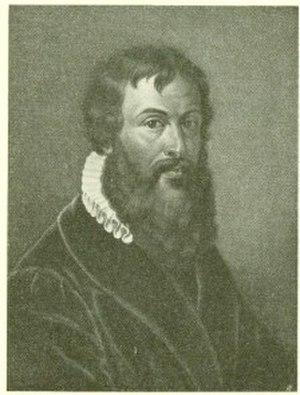
Johannes Gensfleisch zur Laden zum Gutenberg, dit Gutenberg, né vers 1400 à Mayence dans le Saint-Empire romain germanique et mort le 3 février 1468 dans sa ville natale, est un imprimeur dont l'invention des caractères métalliques mobiles en Europe a été déterminante dans la diffusion des textes et du savoir.
Peter Schöffer, né vers 1425 à Gernsheim et mort vers 1503 à Mayence dans le Saint-Empire romain germanique, est un typographe-imprimeur allemand qui perfectionna la presse typographique inventée par Gutenberg. Son habileté technique lui a assuré une place capitale dans l'histoire de l'imprimerie et de la typographie.